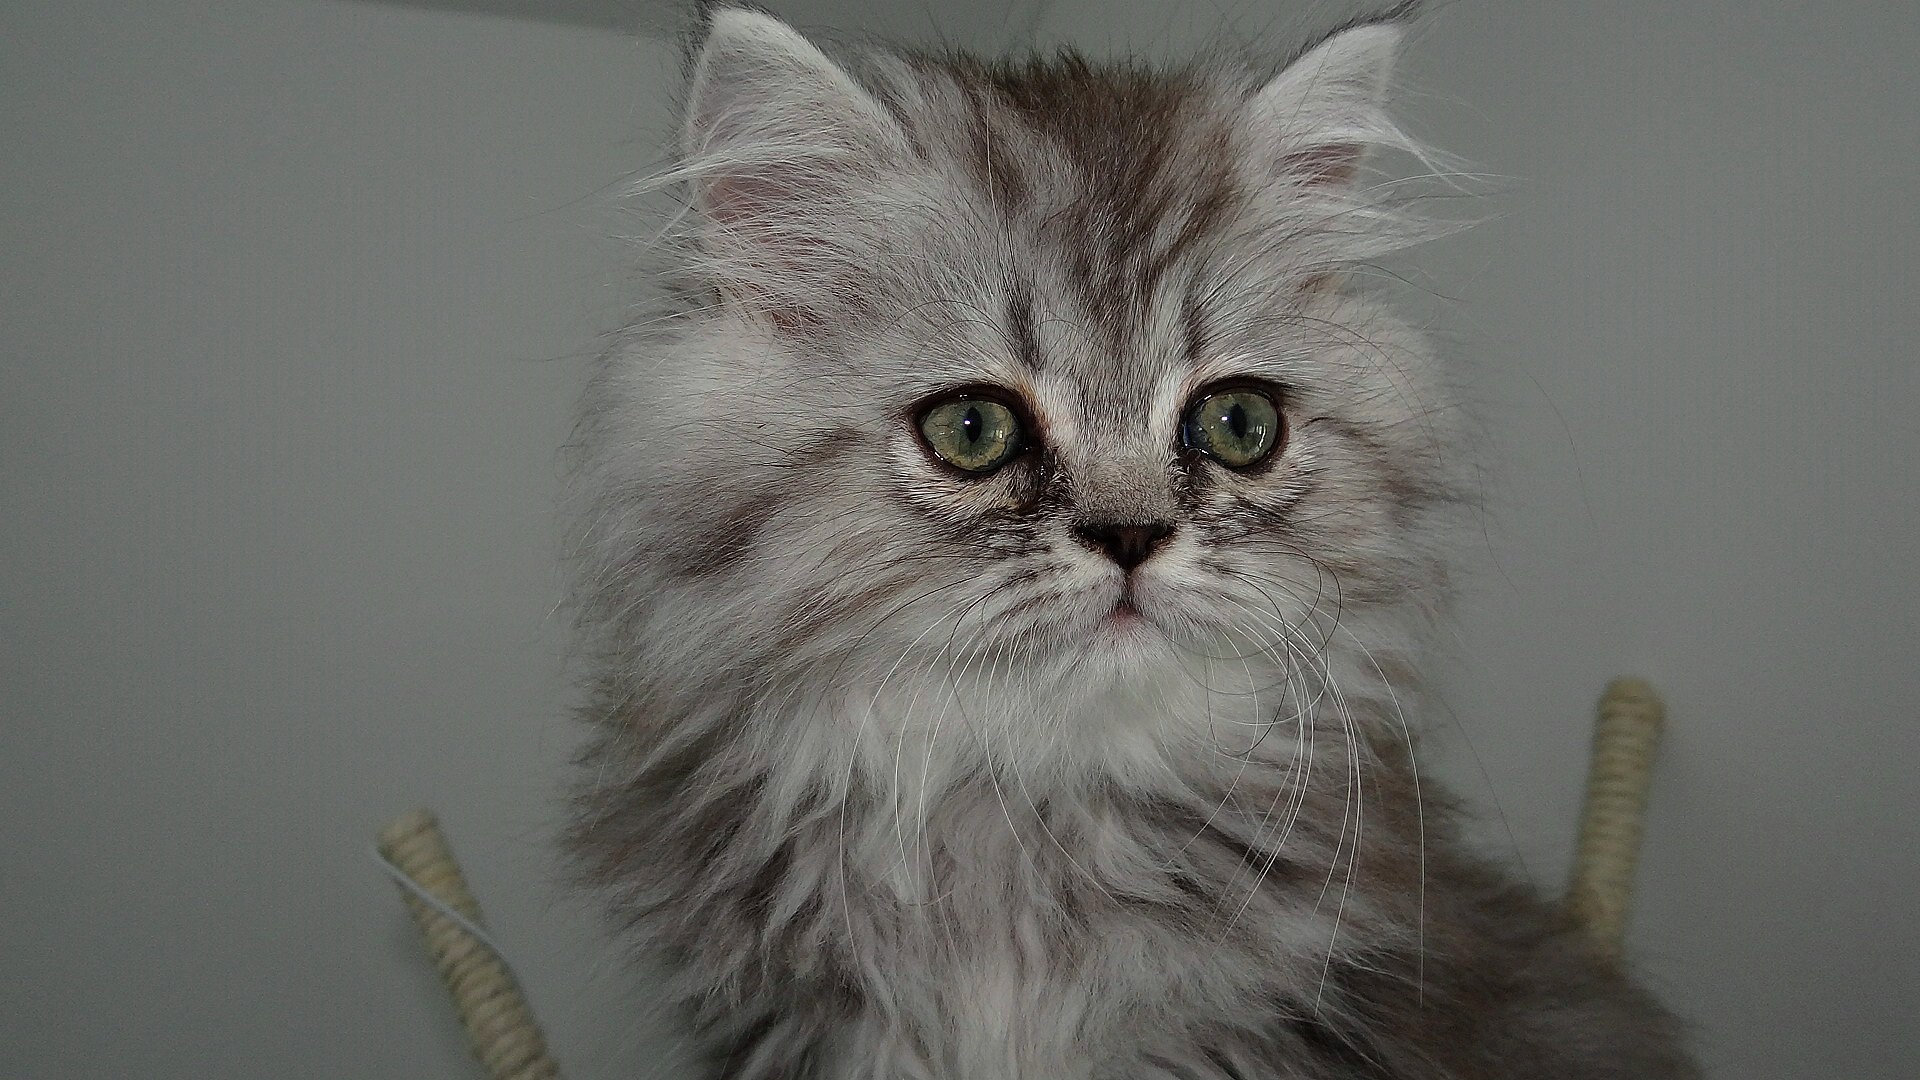
hair, kitten, cat, feline, mammal, hug, whiskers, kitty, pussy, vertebrate, matou, siberian, persian, maine coon, norwegian forest cat, small to medium sized cats, cat like mammal, carnivoran, nebelung, domestic short haired cat, domestic long haired cat, british semi longhair, twink